Malate, Manila

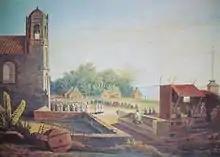
View of Malate Church in 1831

Malate was thought of as the place where the kings or high chiefs of Manila settled after losing their fort "Maynila" (now Intramuros) to the Spanish in 1571. During most of the Spanish colonial period, Malate was an open space with a small fishing village. During the Spanish period, the center of activity was the Malate Church, dedicated to Our Lady of Remedies. It was bordered by Pasay to the south, San Andres Bukid to the east, shores of Manila Bay to the west, Paco to the northeast, Makati to the southeast, and Ermita to the north.